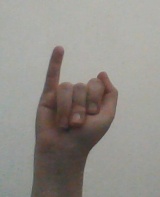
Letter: meem